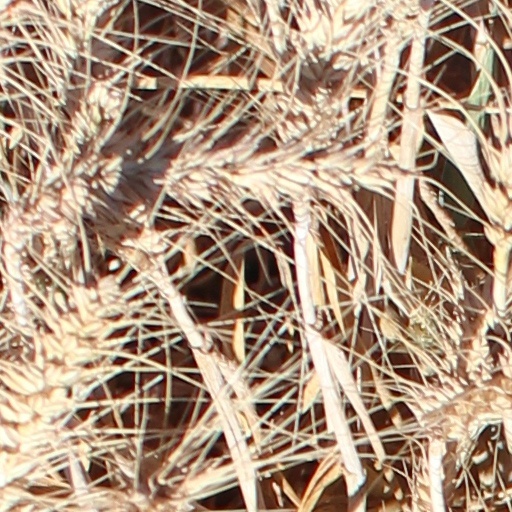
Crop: wheat